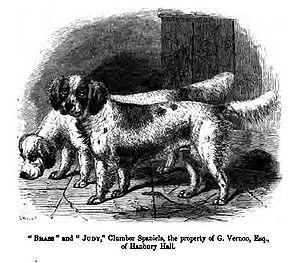
Le Clumber Spaniel est une race de chien épagneul, née au Royaume-Uni ou en France. C'est le plus grand de tous les épagneuls, et il a généralement une robe unie. Le nom de la race vient du Clumber Park dans le Nottinghamshire. C'est un chien de chasse spécialisé pour la chasse dans les zones à la végétation dense. Il est gentil et loyal, et peut se montrer distant avec les étrangers.